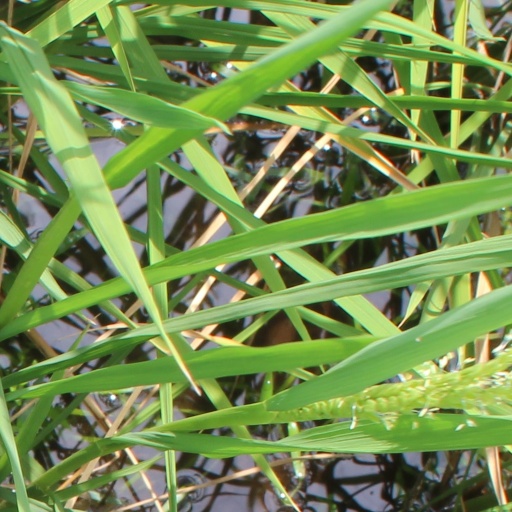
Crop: rice